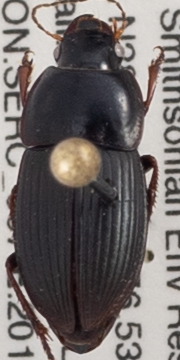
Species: Anisodactylus dulcicollis
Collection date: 2019-06-13
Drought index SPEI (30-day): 0.072
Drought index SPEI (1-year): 2.09
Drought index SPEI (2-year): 2.01